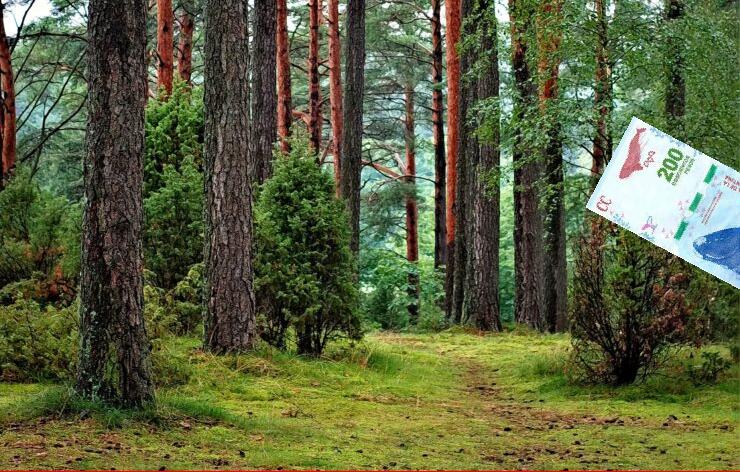
Denominación: 200